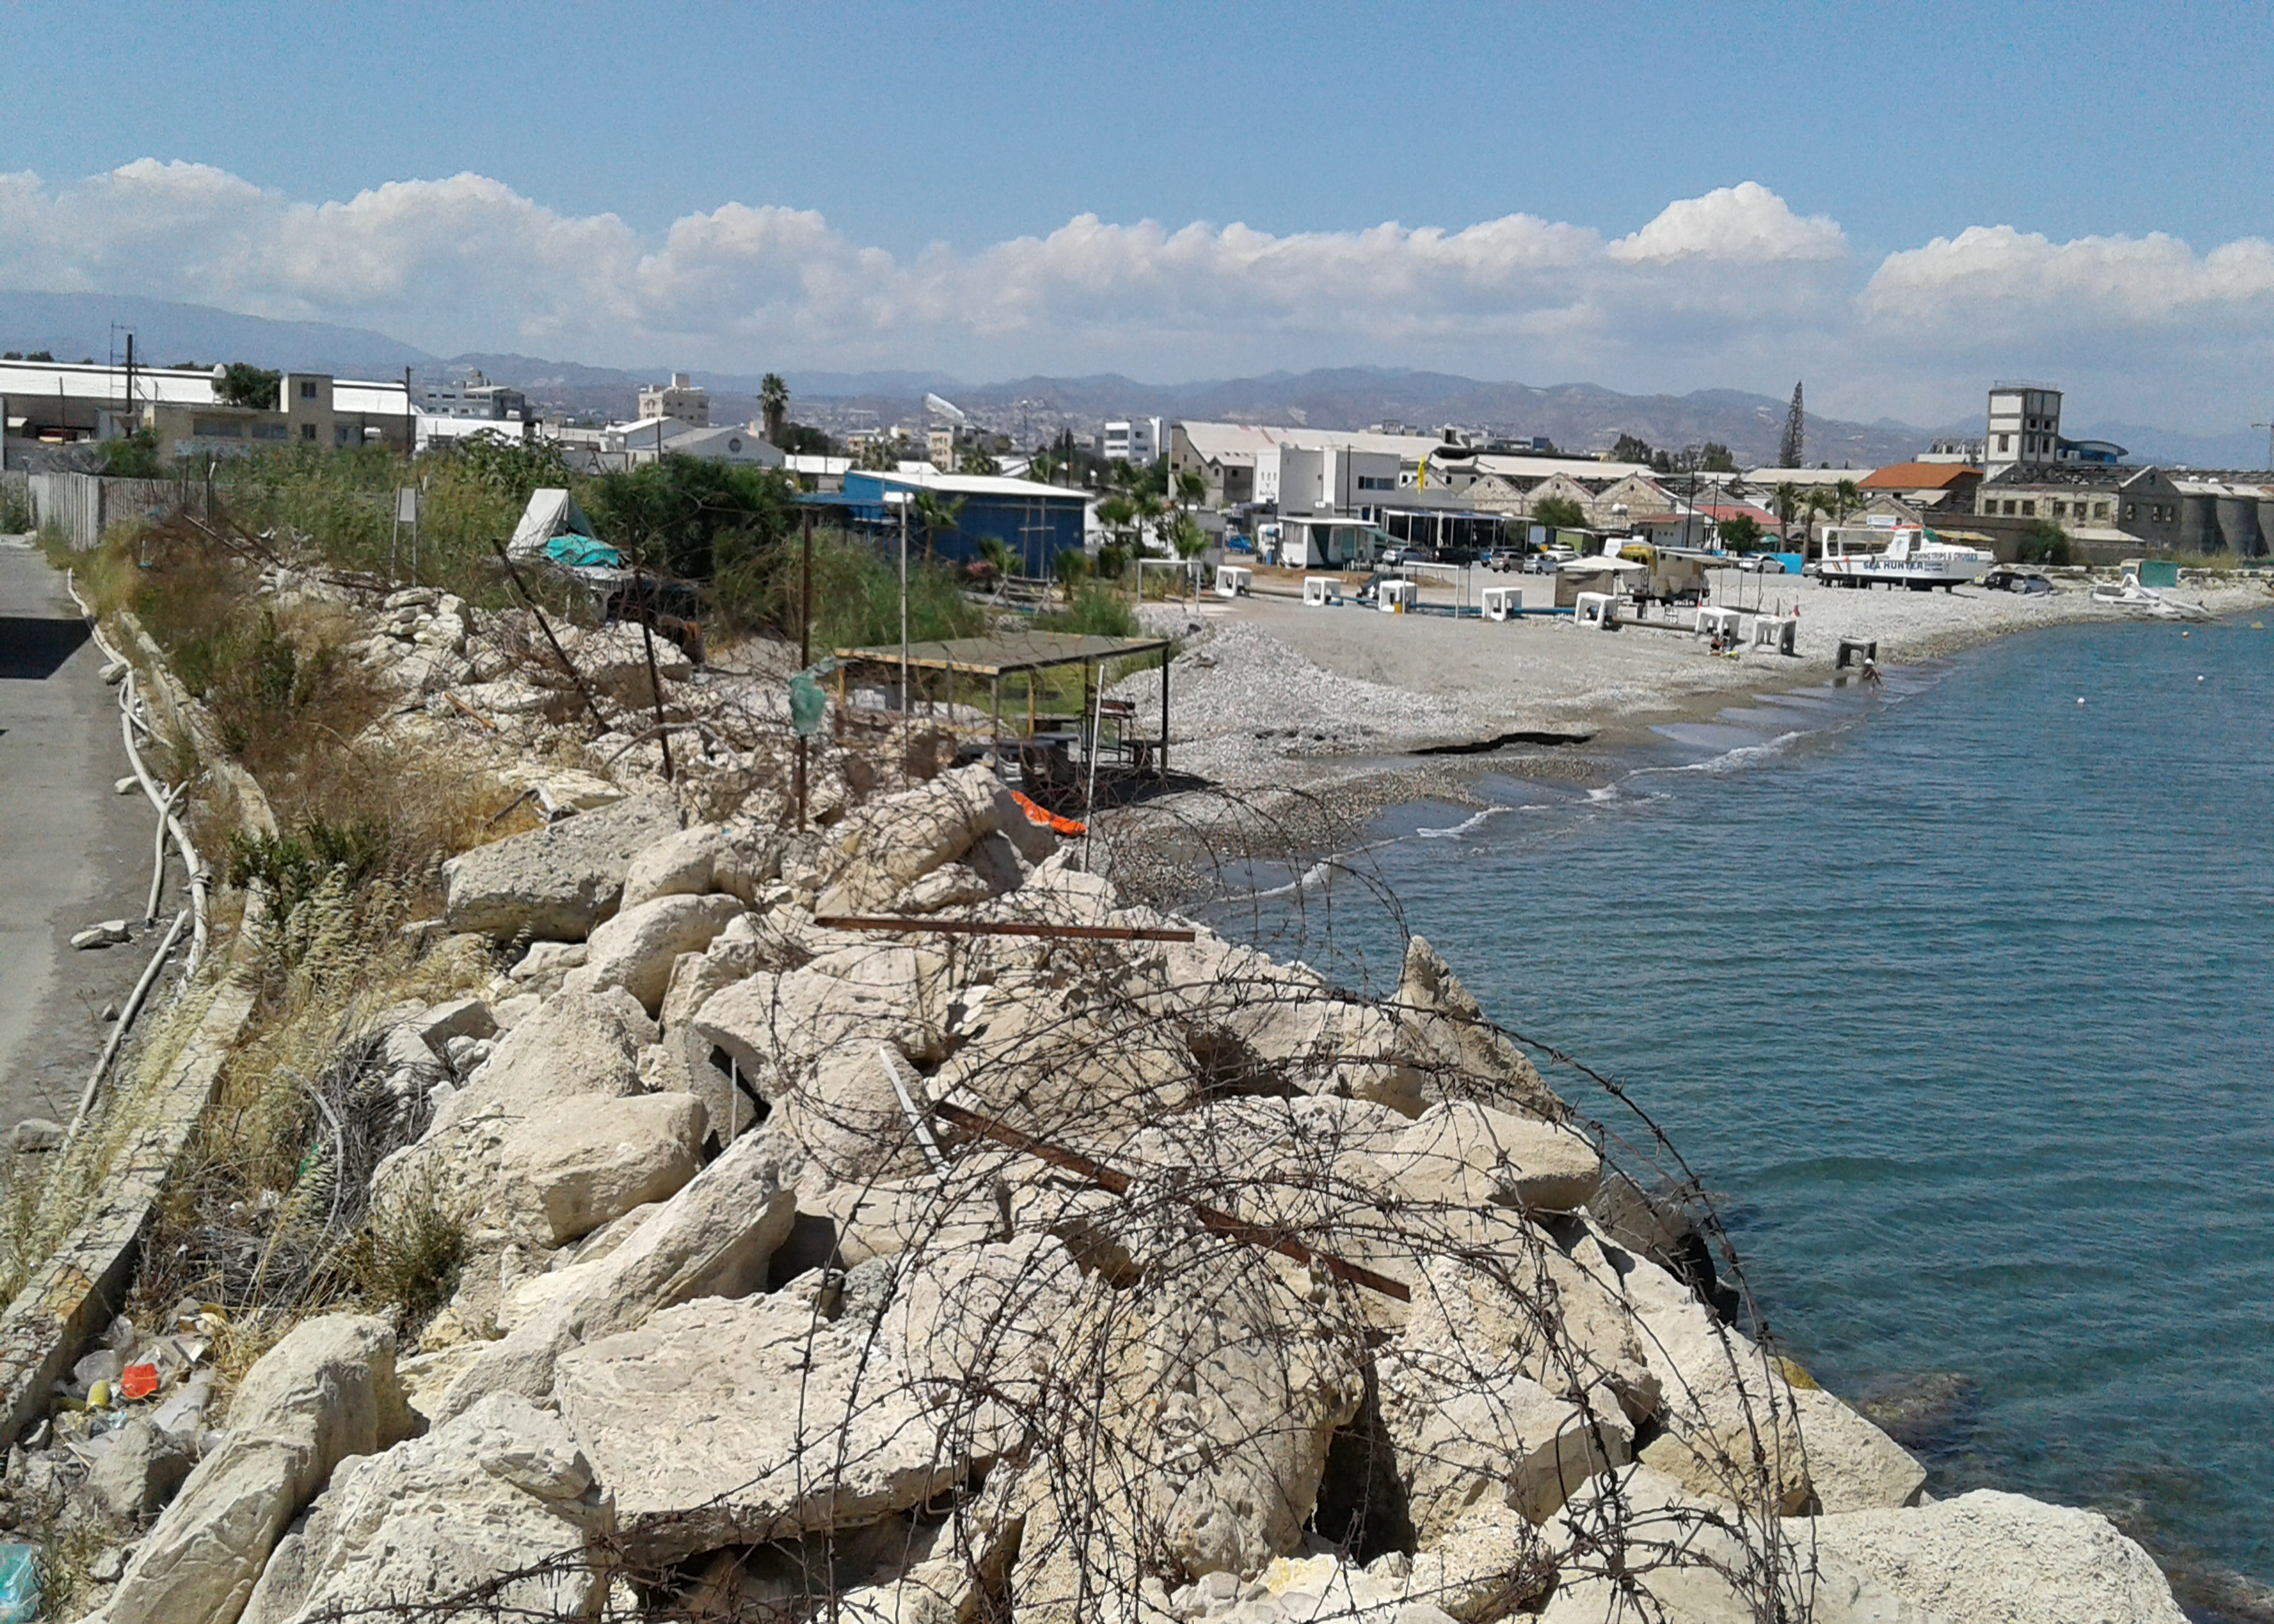
sea, coast, beach, rocks, water, vessel, fencing, sky, cloud, building, coastal and oceanic landforms, bedrock, shore, city, headland, plant, landscape, wind wave, cape, lake, ocean, sand, rock, slope, tourism, bay, wood, klippe, promontory, inlet, cove, vacation, horizon, Raised beach, cliff, wave, travel